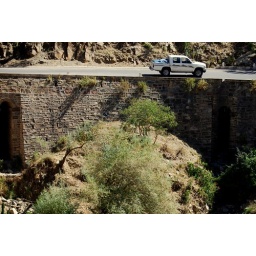
Eritrea was an Italian colony prior to WWII, which is evident in a lot of the mountain road construction.